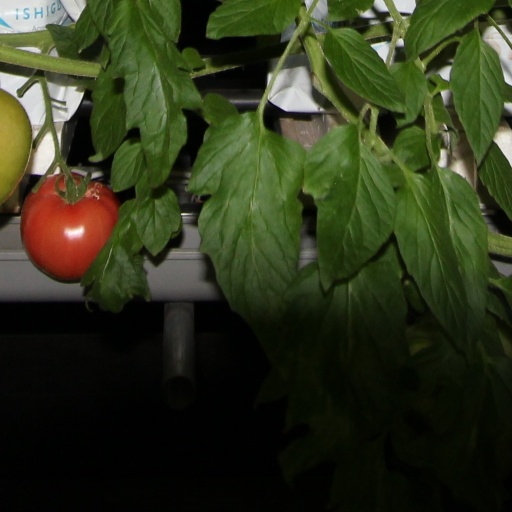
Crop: tomato